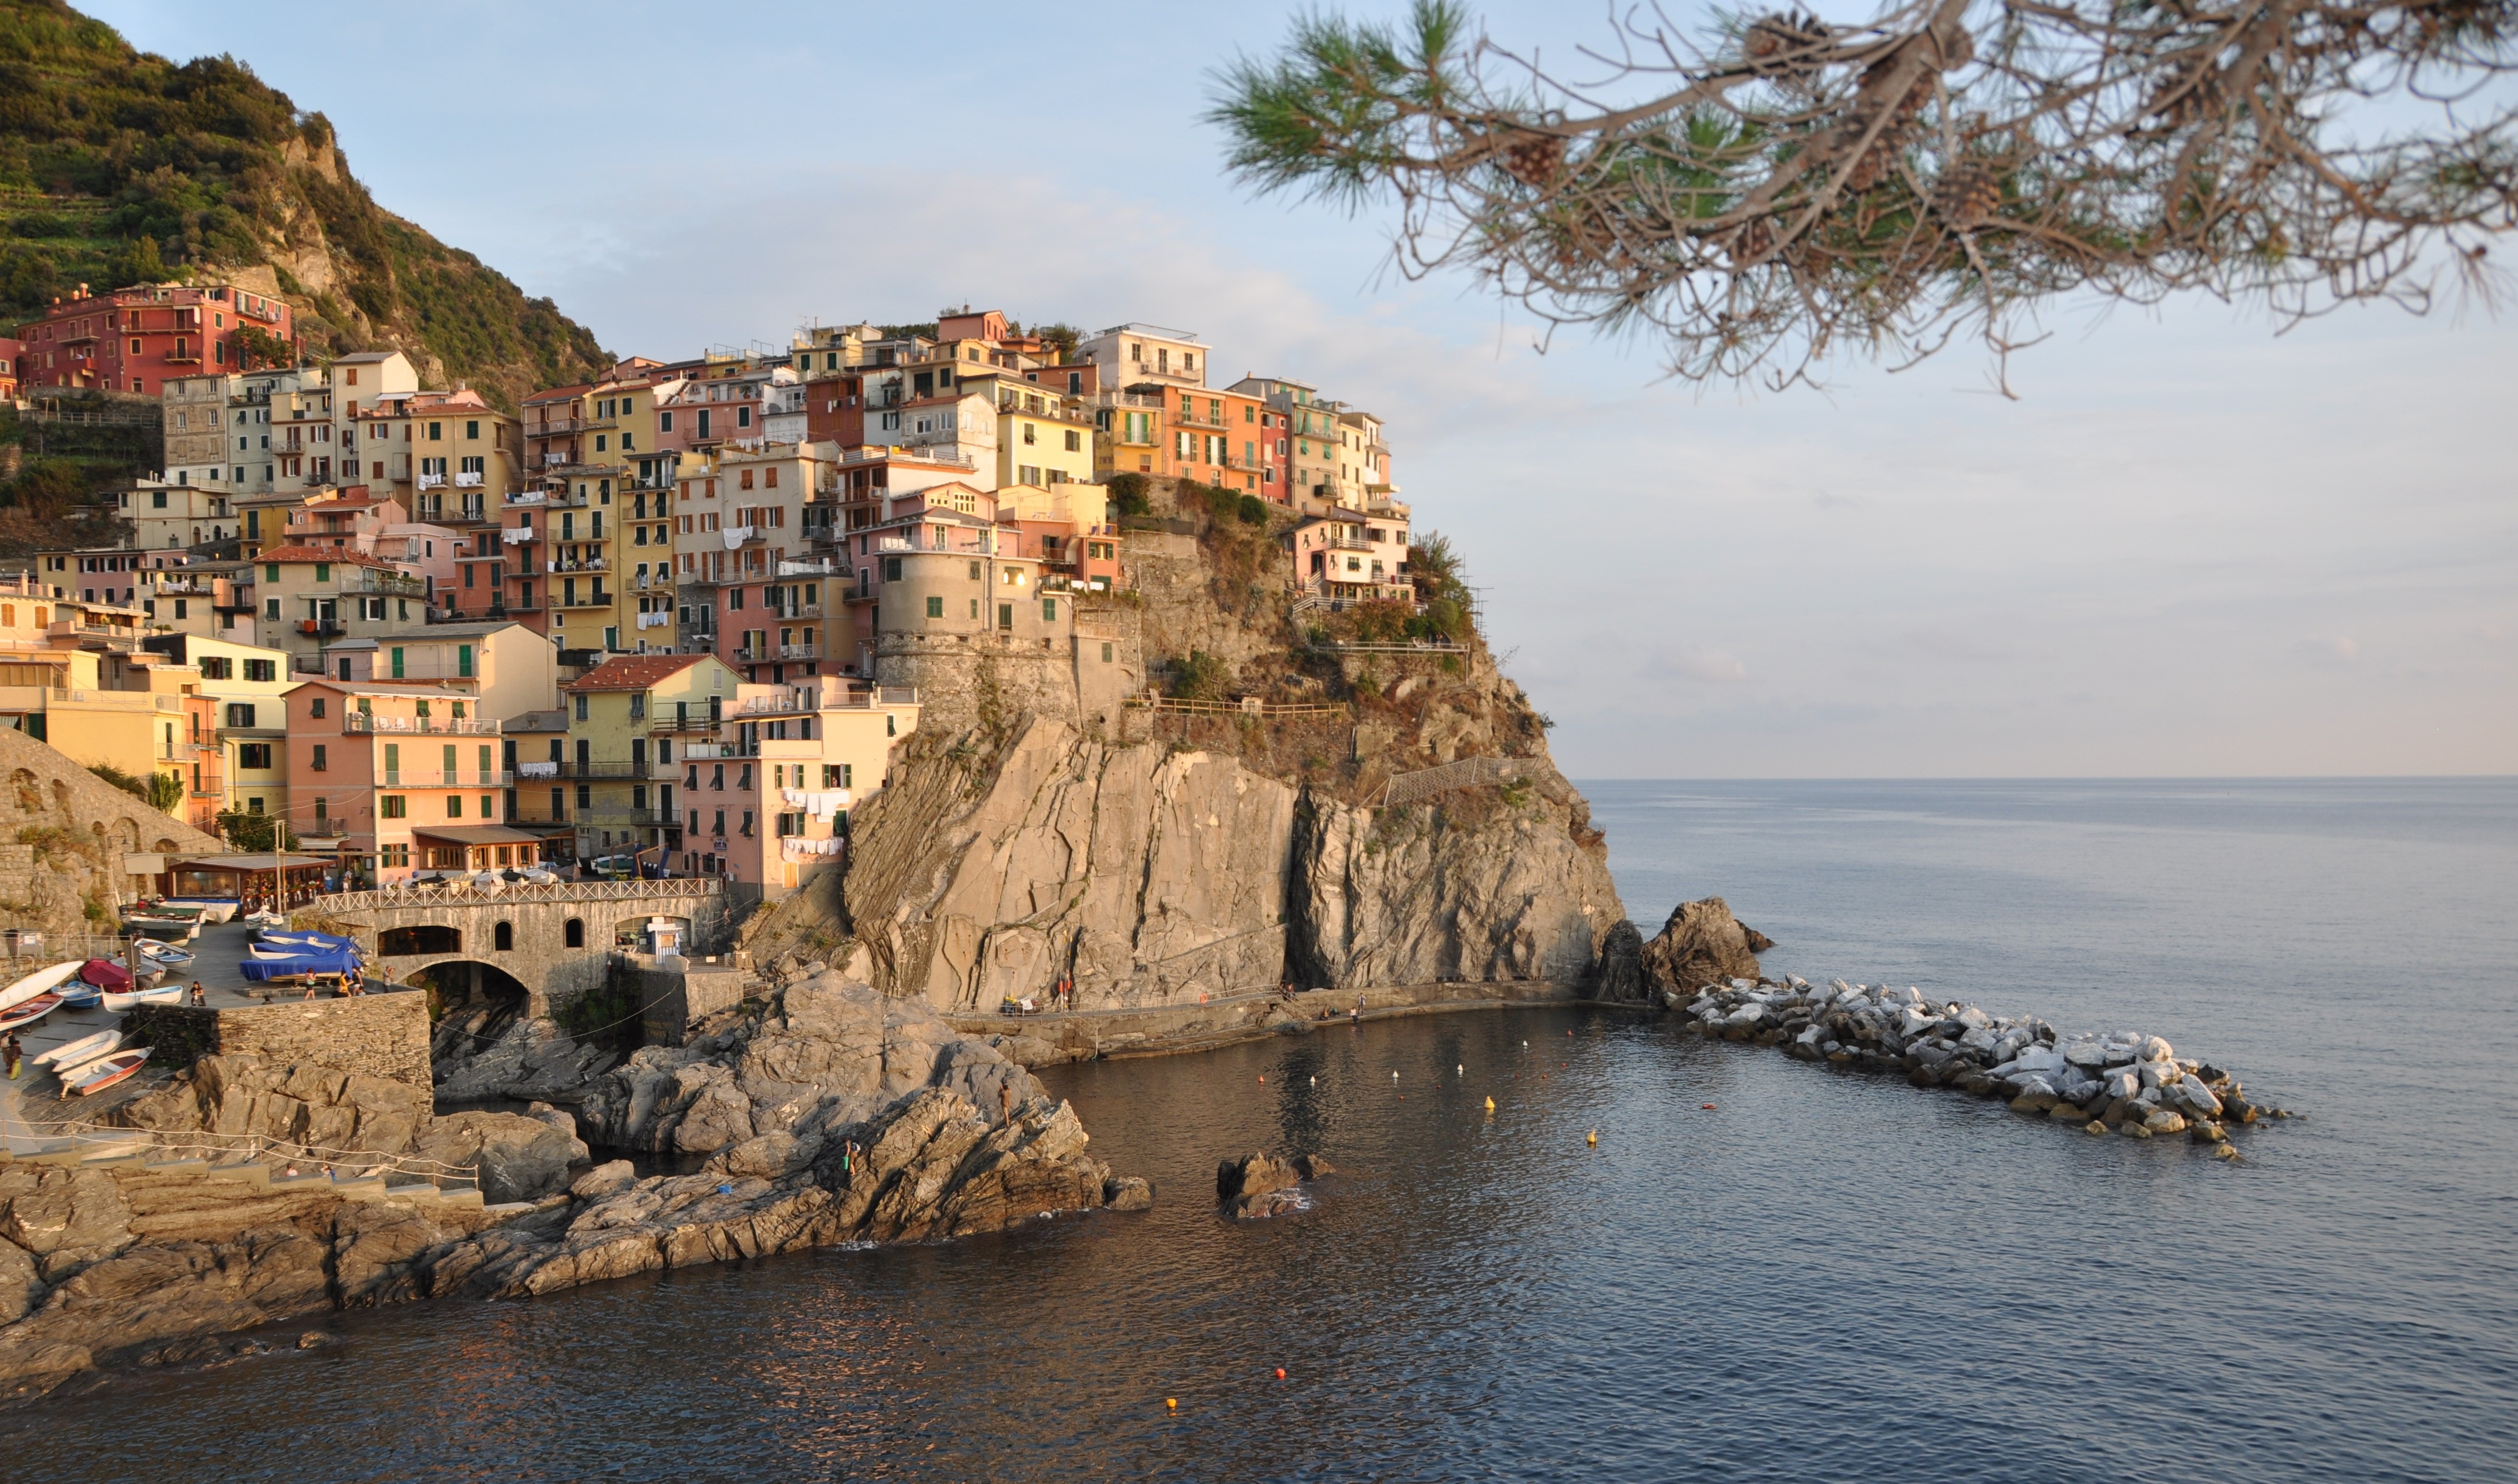
beach, sea, coast, water, rock, shore, town, cliff, cove, mediterranean, vehicle, holiday, bay, italy, colorful, tourism, terrain, waterway, body of water, old town, manarola, homes, picturesque, riviera, cape, liguria, cinque terre, italian riviera